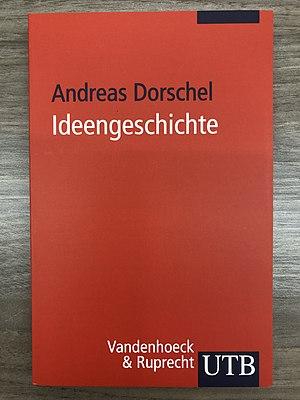
Andreas Dorschel, Ideengeschichte (2010) Español: Andreas Dorschel, Ideengeschichte (2010) Italiano: Andreas Dorschel, Ideengeschichte (2010)